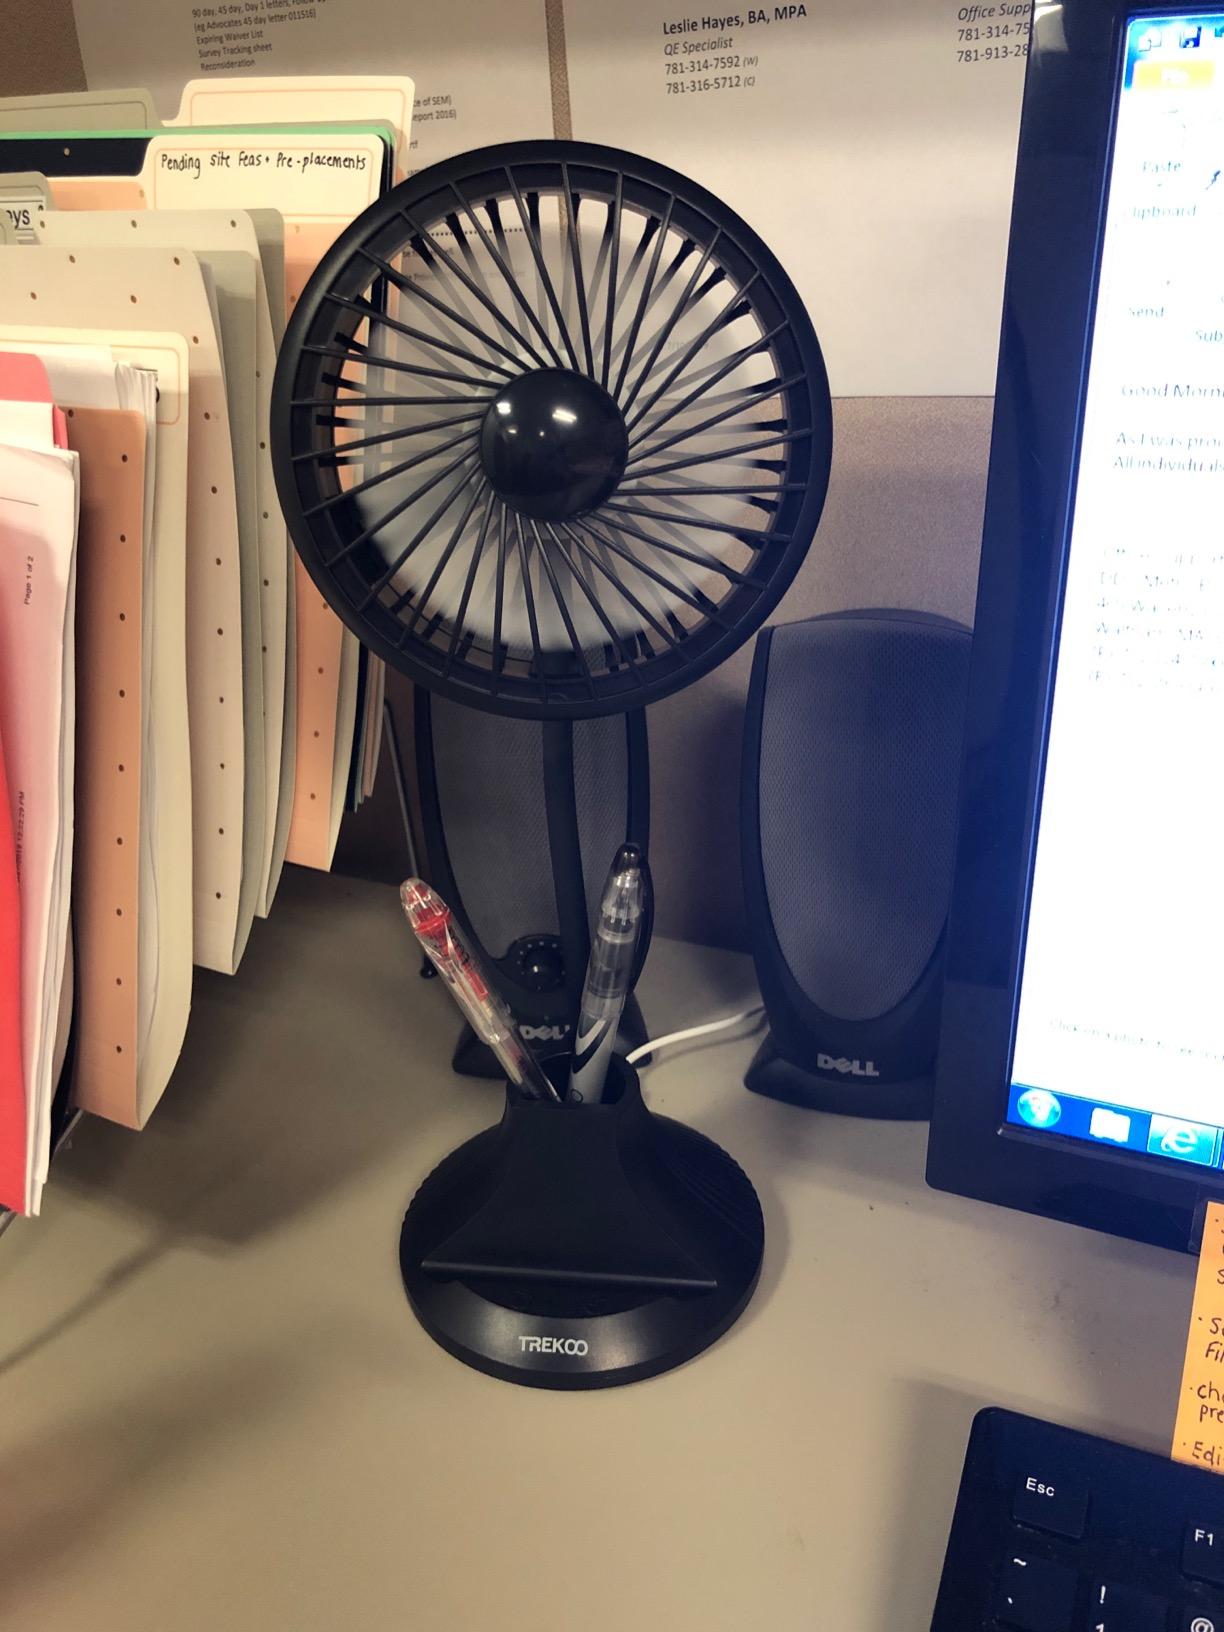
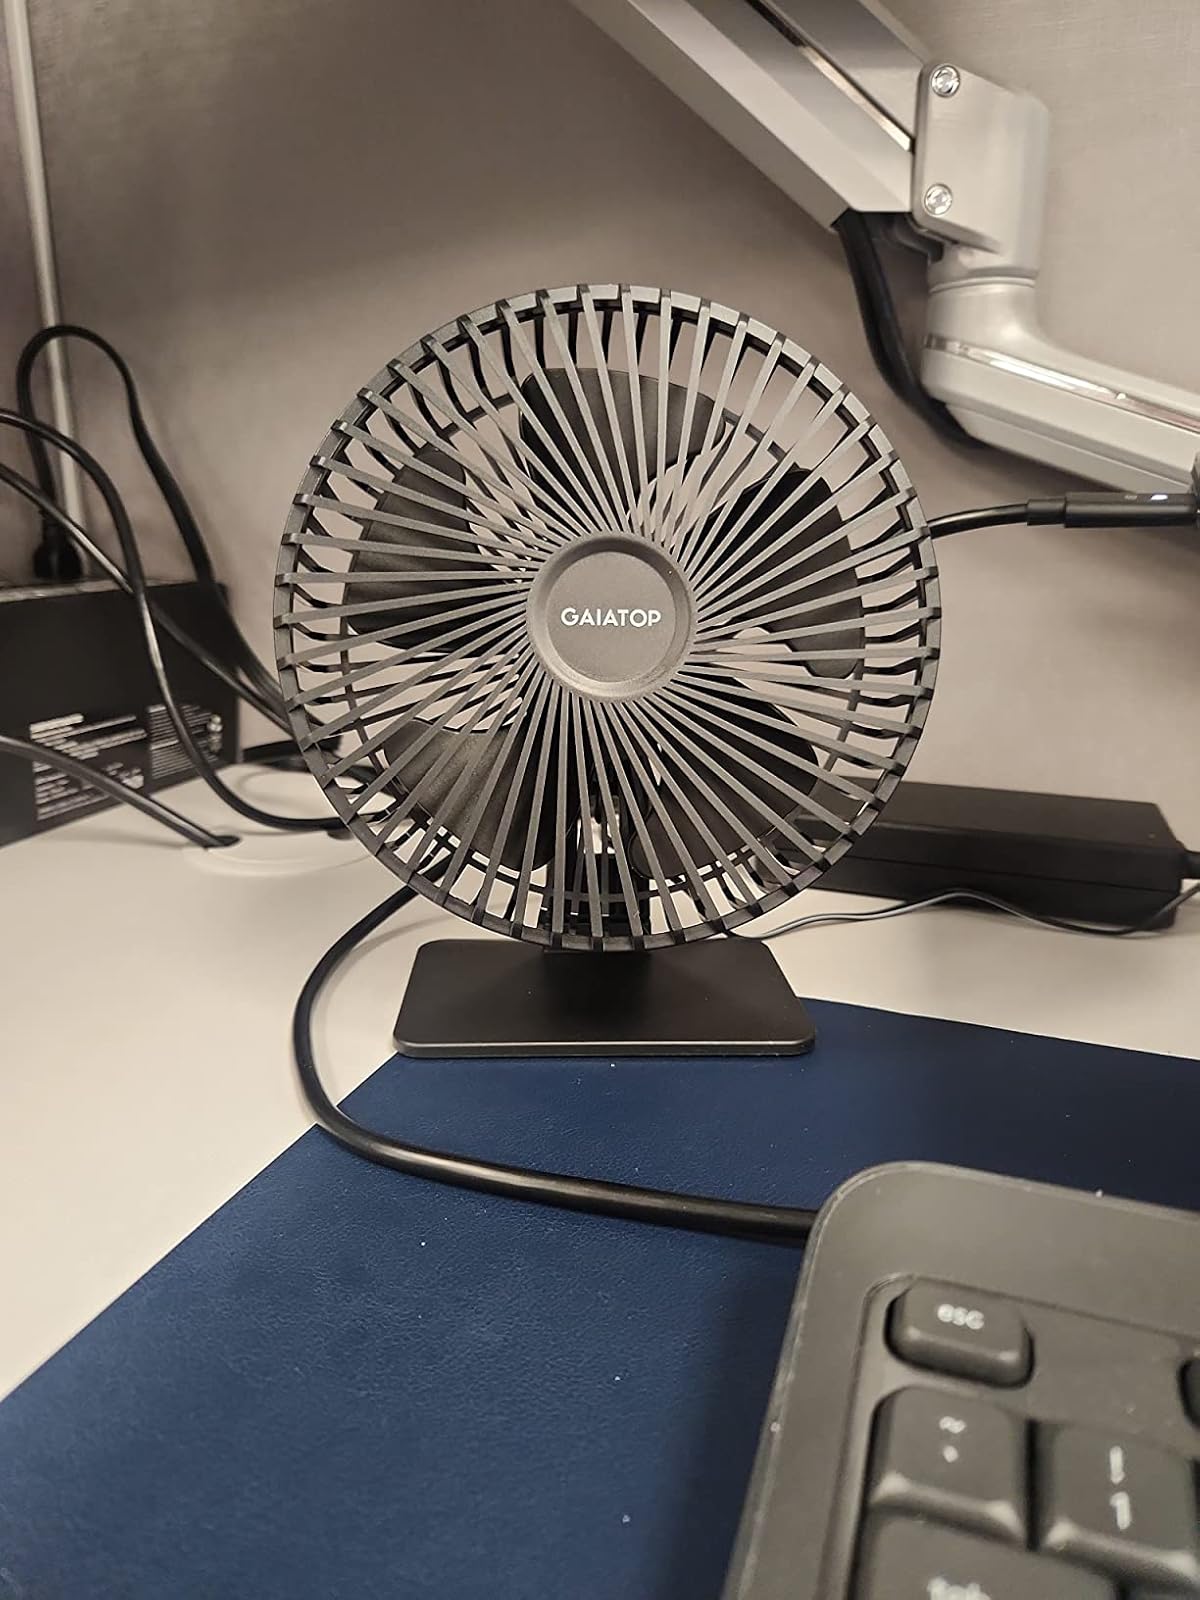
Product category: fan
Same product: no